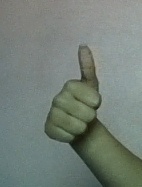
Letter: aleff